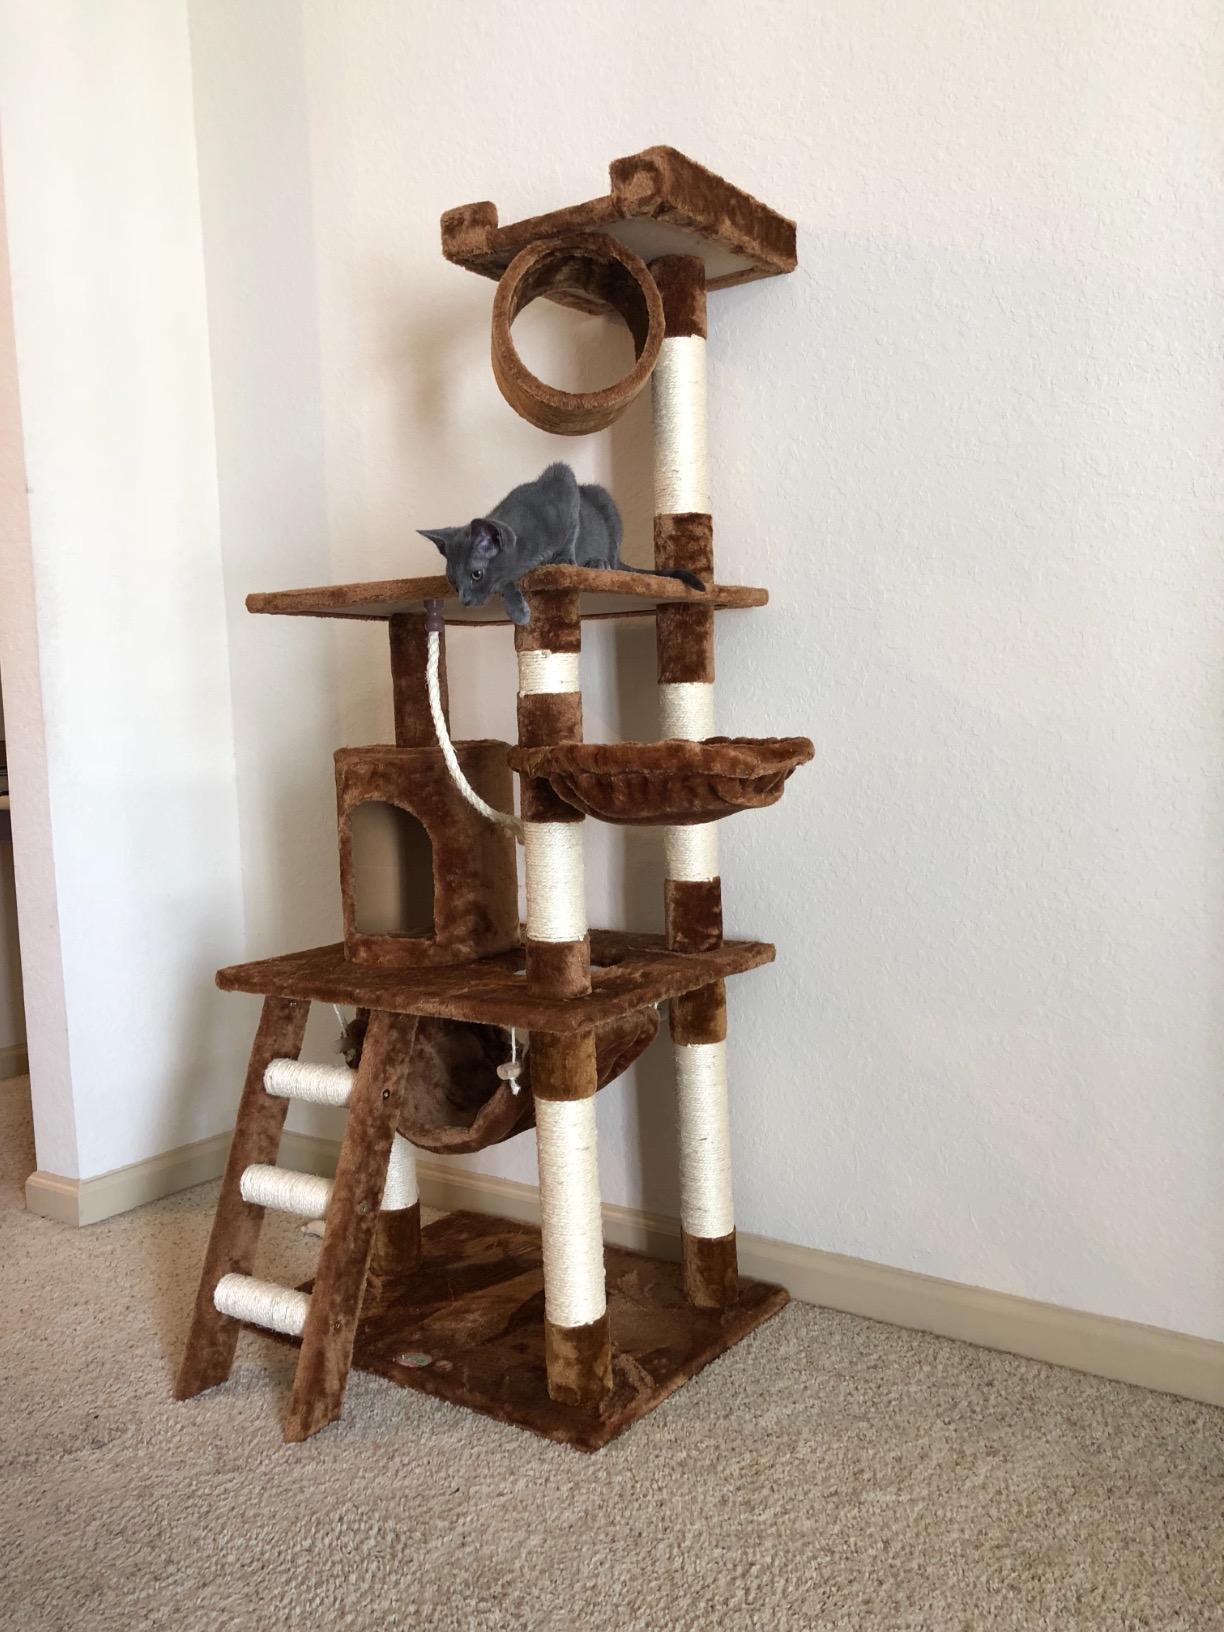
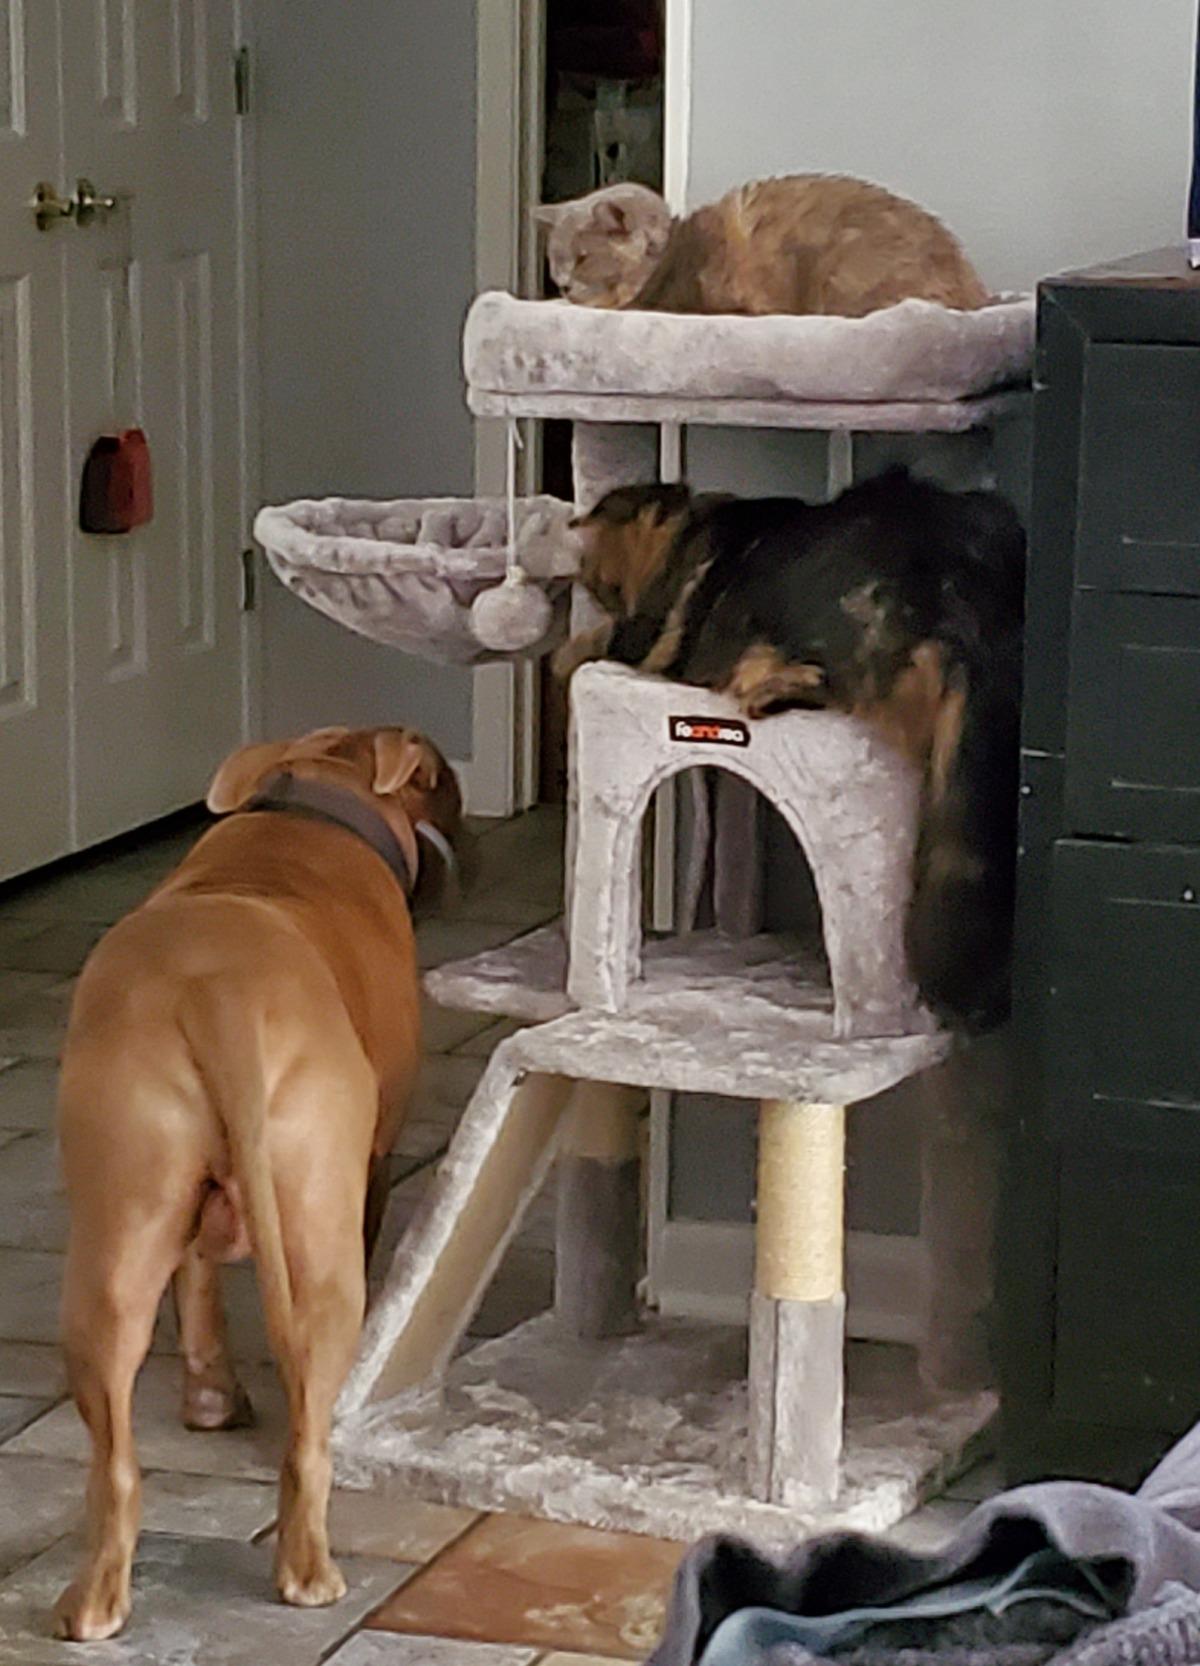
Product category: items_cat tree
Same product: no